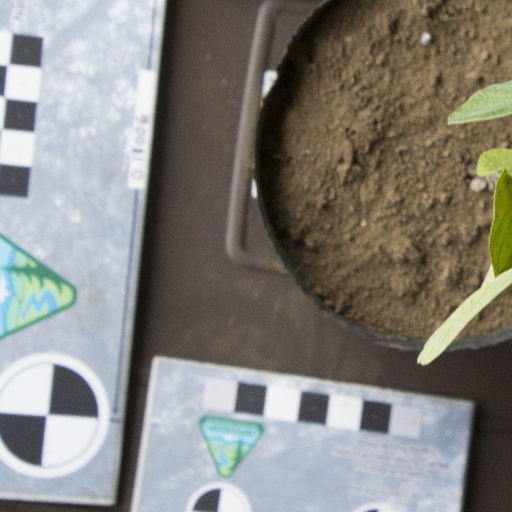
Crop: soybean